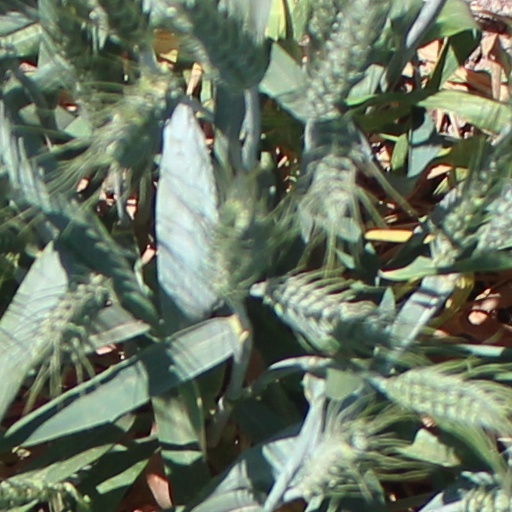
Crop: wheat